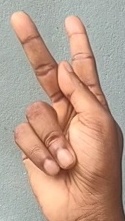
ASL sign: K